Hamline University

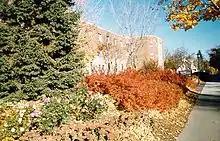
Drew Residence Hall in the autumn

In October 2022, a few students—led by the president of the university's Muslim Students Association's chapter—accused an adjunct professor of harboring "Islamophobia" for showing paintings of the Islamic prophet Muhammad in a class on the history of Islamic art. The professor had informed the students of the nature of the images in the syllabus issued at the beginning of the semester, provided trigger warnings for days before the class, and even provided a disclaimer right before displaying the slides, allowing students to skip the particular lesson. Despite these, the students chose to attend the lesson, mainly motivated by the unusual trigger warning.